Neco Williams

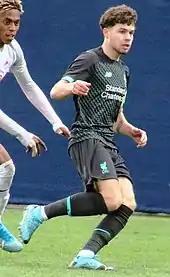
Williams playing for Liverpool U19 in 2019

Williams represented Liverpool at U18, U19 and U23 level. He suffered a serious back injury that ruled him out for most of the 2017–18 season, but he recovered his place to feature in the club's victorious FA Youth Cup campaign two years later.